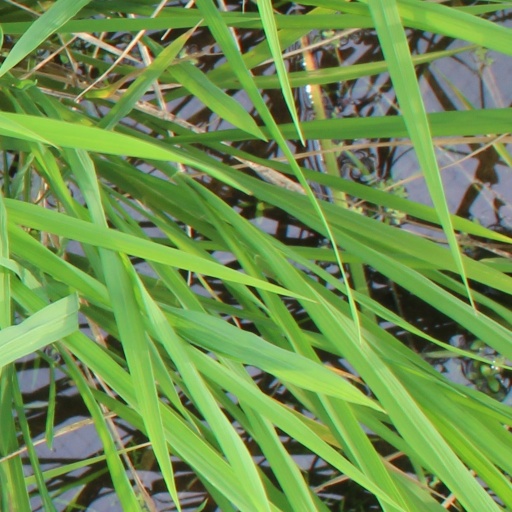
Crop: rice